Ballot laws of the Roman Republic

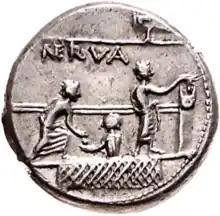
A coin from 113 to 112 BC, showing the only known depiction of a voting scene in the Roman Republic. On the left, a voter receives a ballot from an attendant below. On the right, another voter casts his ballot into the ballot box ("cista"). Both voters are standing upon a "pons".

The ballot itself was a small wooden tablet covered with wax, called a "tabella cerata". Voters would walk across a narrow causeway, called the "pons", and be handed a ballot by an attendant ("rogator"). The voter would mark the ballot and deposit it into a ballot box ("cista") made of wicker. The "cista" was watched over by guards ("custodes"). It was a great honor to be asked to be a "rogator" or "custos", and only distinguished men were assigned to these roles. In addition to the guards appointed by the presiding officer, each candidate was entitled to a guard at each ballot box.